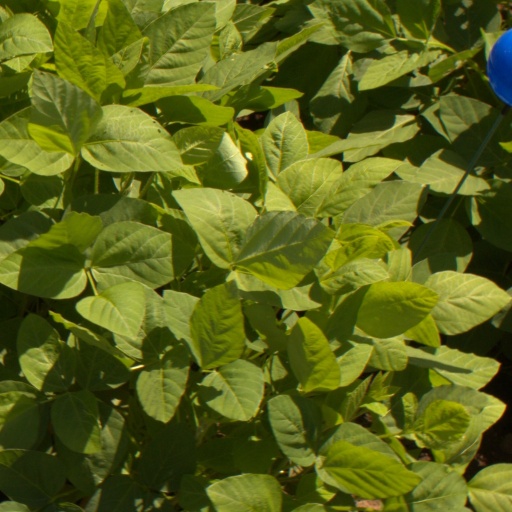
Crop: soybean